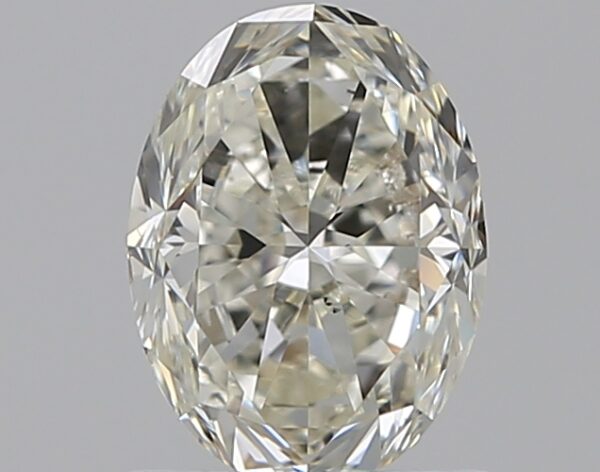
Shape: oval
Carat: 1
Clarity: SI1
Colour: K
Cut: GD
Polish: EX
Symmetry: VG
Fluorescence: N
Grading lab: GIA
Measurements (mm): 7.02 x 5.26 x 3.68